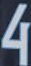
Number: 4